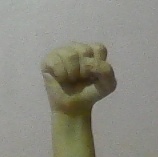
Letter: saad